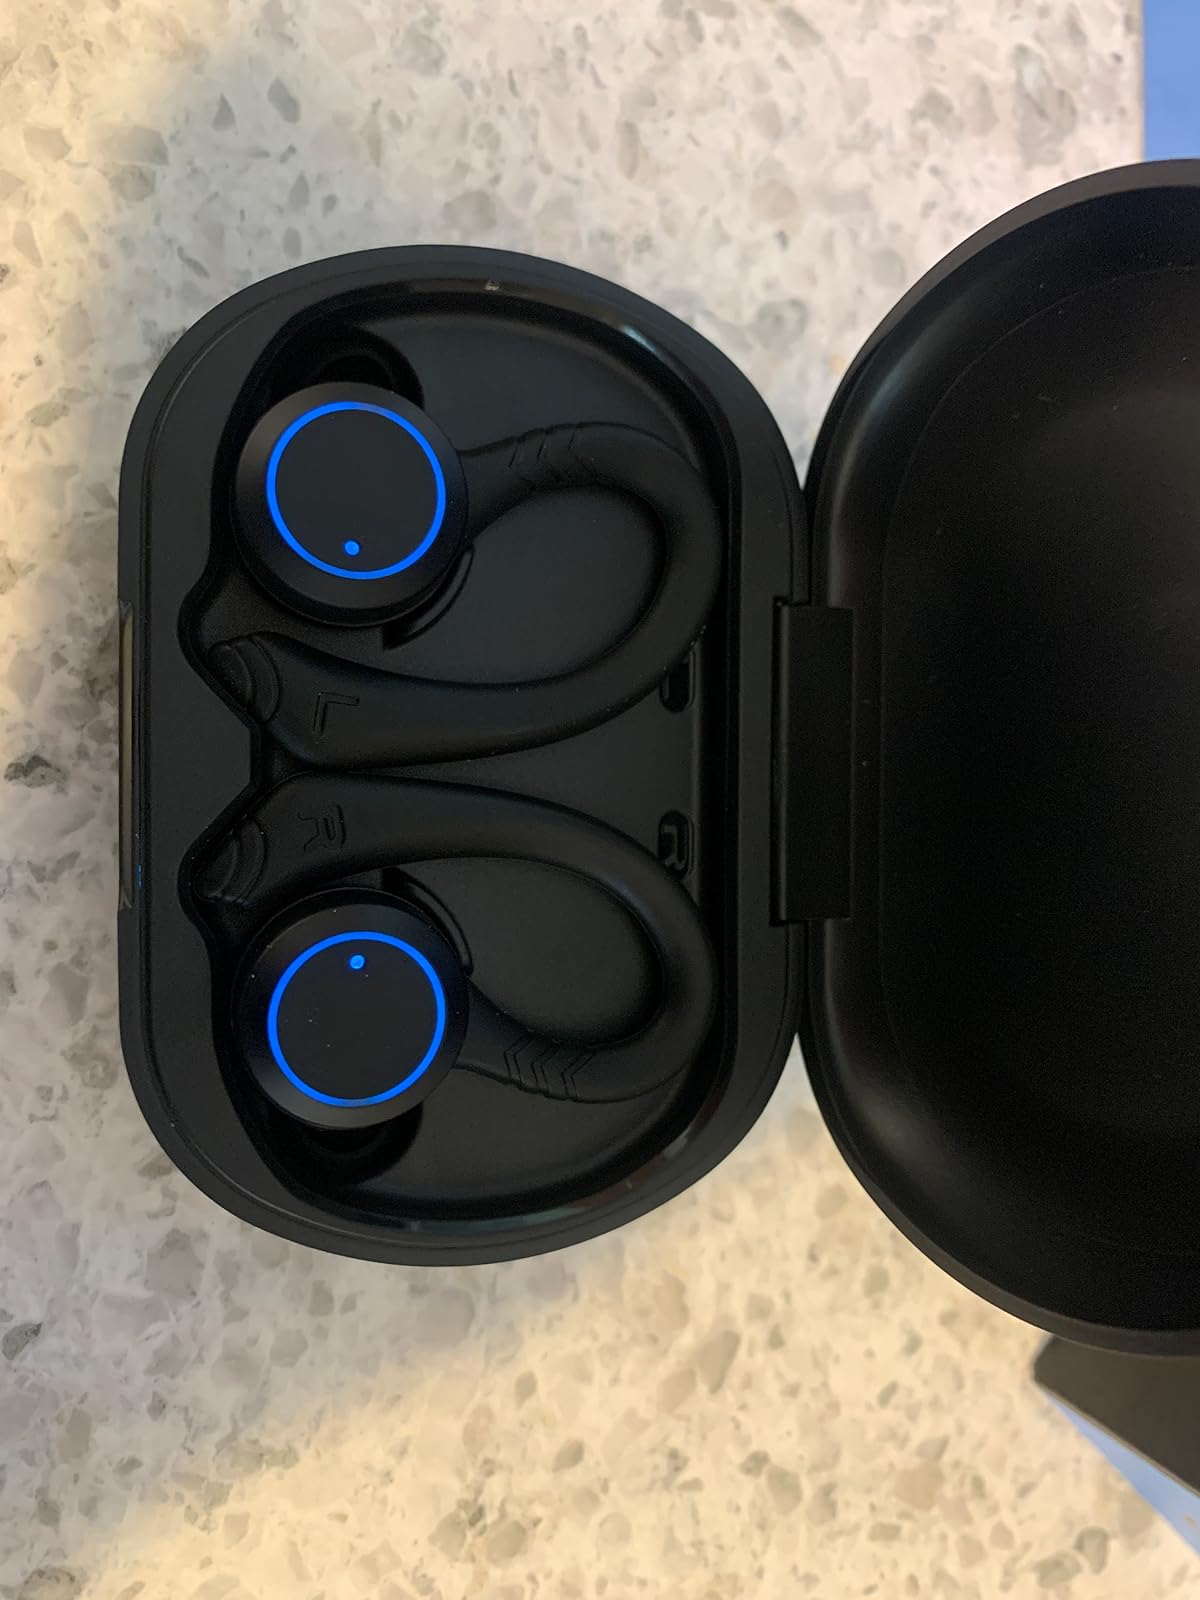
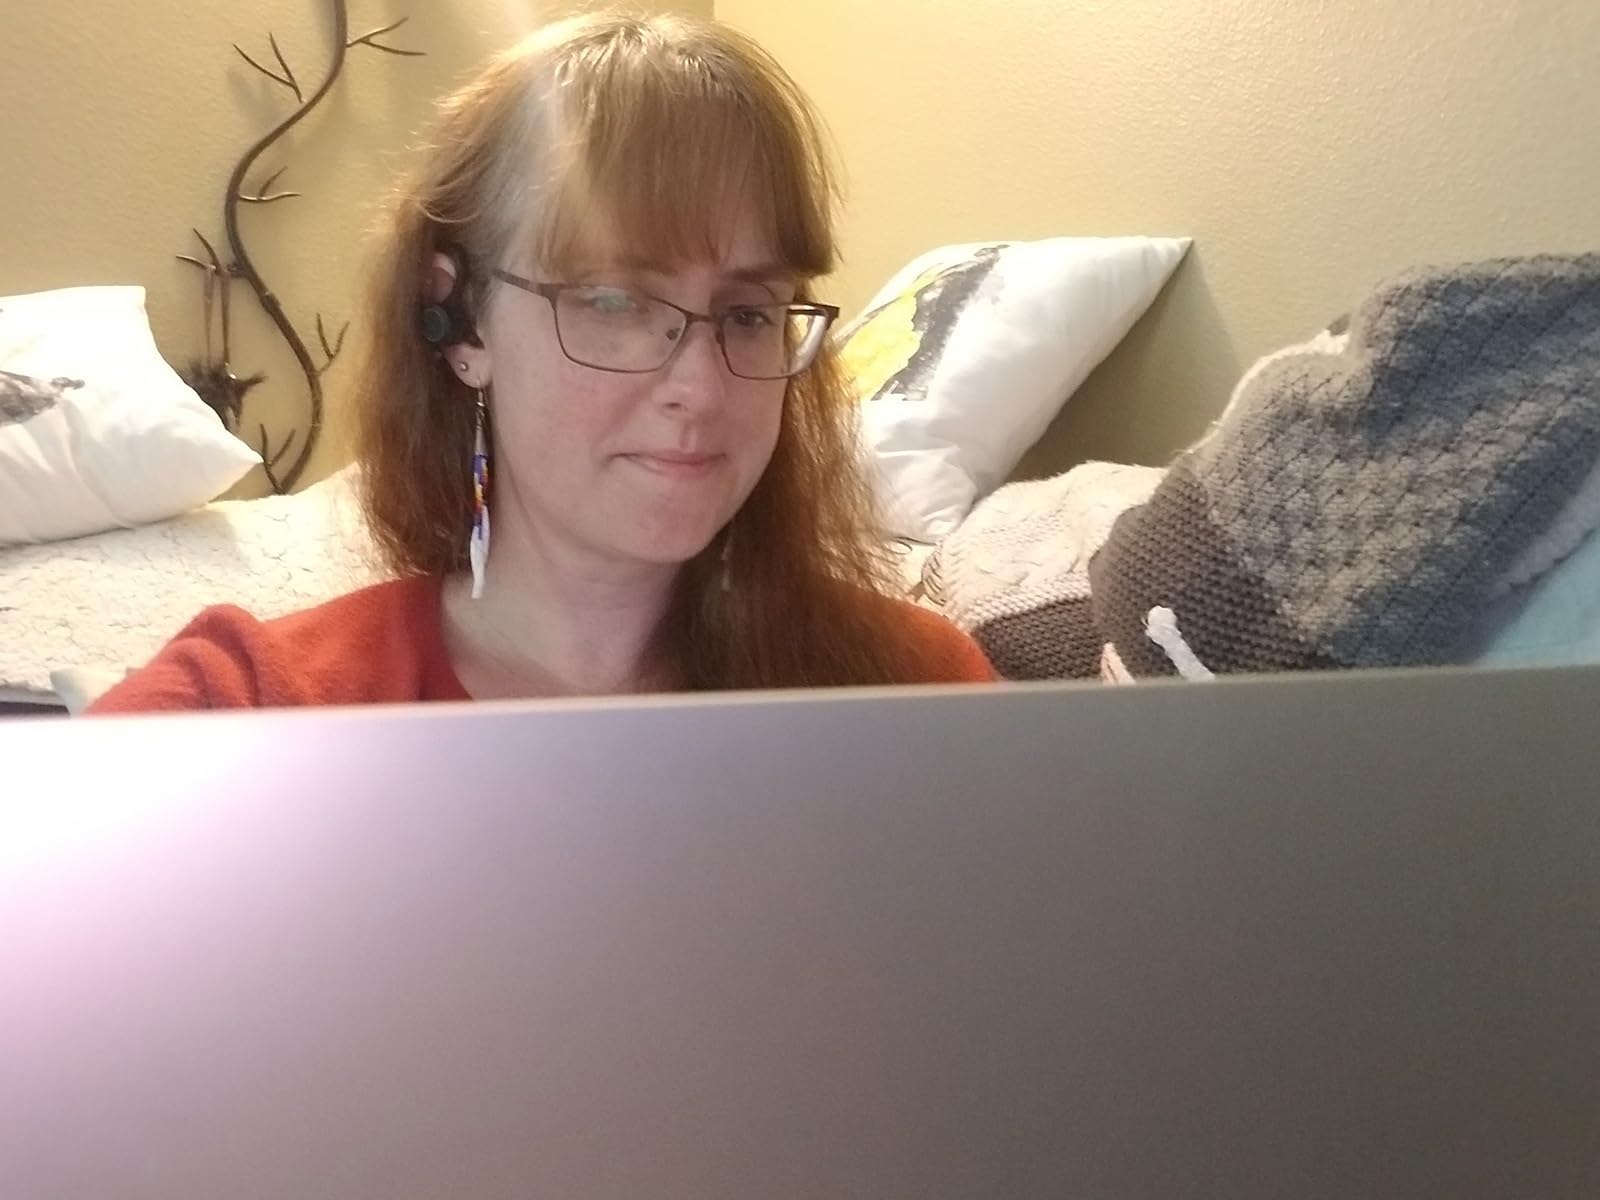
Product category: earbuds
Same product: yes